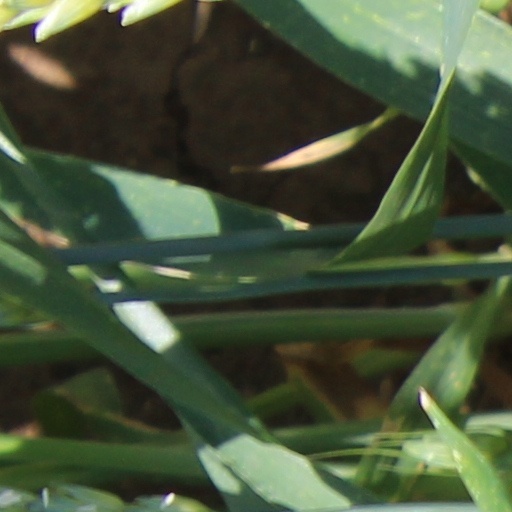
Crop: wheat